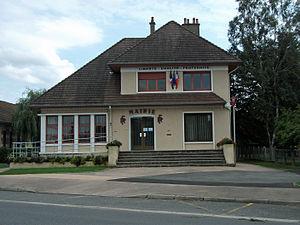
Mairie de Vendat
Vendat est une commune française, située dans le département de l'Allier en région Auvergne-Rhône-Alpes. Elle fait partie de l'aire urbaine de Vichy.